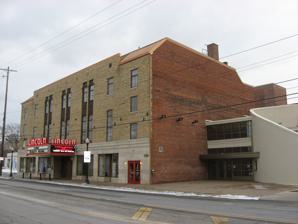
Building: Lincoln Theatre (Columbus, Ohio)
Country: United States of America
Year built: 1928
For other uses, see Lincoln Theatre . United States historic place Lincoln Theatre U.S. National Register of Historic Places Front and side of the theater Interactive map highlighting the theater's location Location 77 E. Long St., Columbus , Ohio Coordinates 39°58′1″N 82°58′52″W / 39.96694°N 82.98111°W / 39.96694; -82.98111 Area less than one acre Architect Carl Anderson Architectural style Exotic Revival, Egyptian Revival NRHP reference No. 92001355 Added to NRHP October 8, 1992 The Lincoln Theatre is a 582-seat performing arts venue located at 769 E. Long Street in the King-Lincoln Bronzeville neighborhood of Columbus, Ohio . The theater is owned by the City of Columbus under the auspices of the Lincoln Theatre Association. Operation of the facility is managed by CAPA . It was listed on the National Register of Historic Places in 1992. History Opened on November 26, 1928 as the Ogden Theatre, the theater was developed by the local entrepreneur Al Jackson and designed by architect Carl Anderson. It fulfilled a then pressing need of the African-American community in Columbus for its own entertainment and cultural center. Designed in the Egyptian Revival style, it originally offered films along with live vaudeville and musical performers. The large ballroom was also used for social events. The theater was renamed the Lincoln in 1939 and continued operating as a movie theater through the 1960s. It also regularly presented musical artists including local star Nancy Wilson , Count Basie , and Cab Calloway . Closed from the early 1970s, the Lincoln was the object of numerous unrealized restoration projects in the following decades. Finally, in 2007, the current Lincoln Theatre Association led a coalition of supporters including the City of Columbus, Mayor Michael B. Coleman , Franklin County, and local businesses to launch a thorough renovation of the theater. Combining restoration of the original Egyptian-themed decorative elements with completely modern facilities, seating and stage equipment, the renovated venue reopened to the public on May 25, 2009 with an open house. The first performance featured Broadway star Maurice Hines on May 28, 2009. Hines was also named Artistic Director in Residence for the year 2009. The theater is operated by CAPA and is creating partnerships with ten local performing arts organizations to present a varied slate of events. One of these, the Columbus Jazz Arts Group will present concerts at the theater and it will also operate a Jazz Academy in a new facility on the upper floors of the Lincoln building. The Jazz Academy will offer music education and coaching sessions and informal performances.  The Columbus Gay Men's Chorus also performs two shows there each season. The Lincoln Theatre is listed on the National Register of Historic Places . Its restoration and reopening are a key part of the City of Columbus's long-term plan to redevelop the historic King-Lincoln neighborhood. References